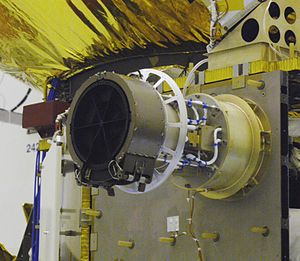
New Horizons / Videnskabelige instrumenter / SWAP
New Horizons fra NASA er den første af mange missioner under navnet New Frontiers Missions. Den blev opsendt den 19. januar 2006 kl. 19:00 UTC.